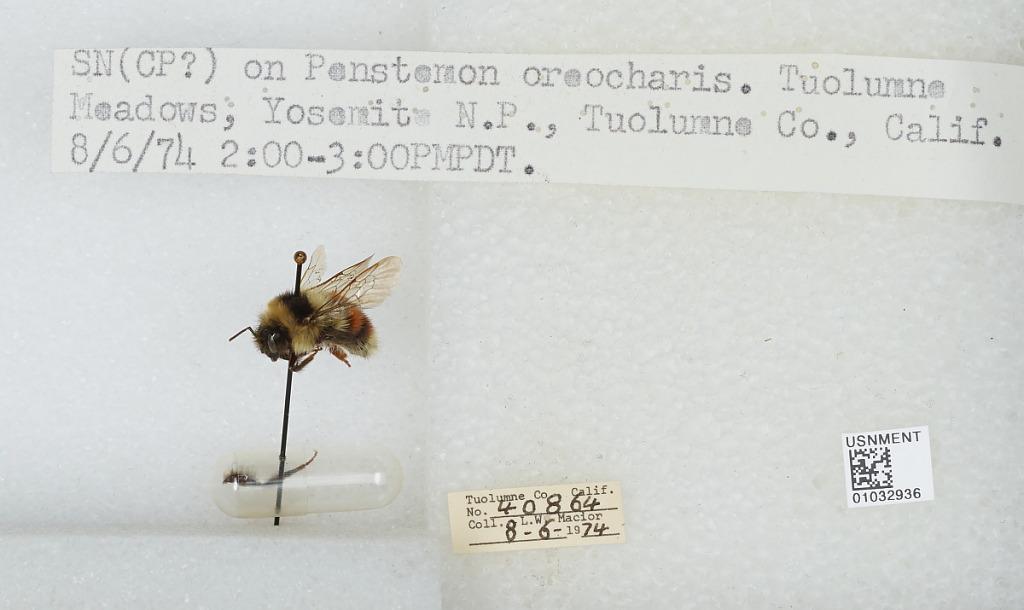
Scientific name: Bombus (Cullumanobombus) rufocinctus Cresson
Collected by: L. Macior
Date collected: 1974-8-6
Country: United States
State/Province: California
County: Tuolumne
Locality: Tuolumne Meadows, Yosemite National Park
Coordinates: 37.8761, -119.365